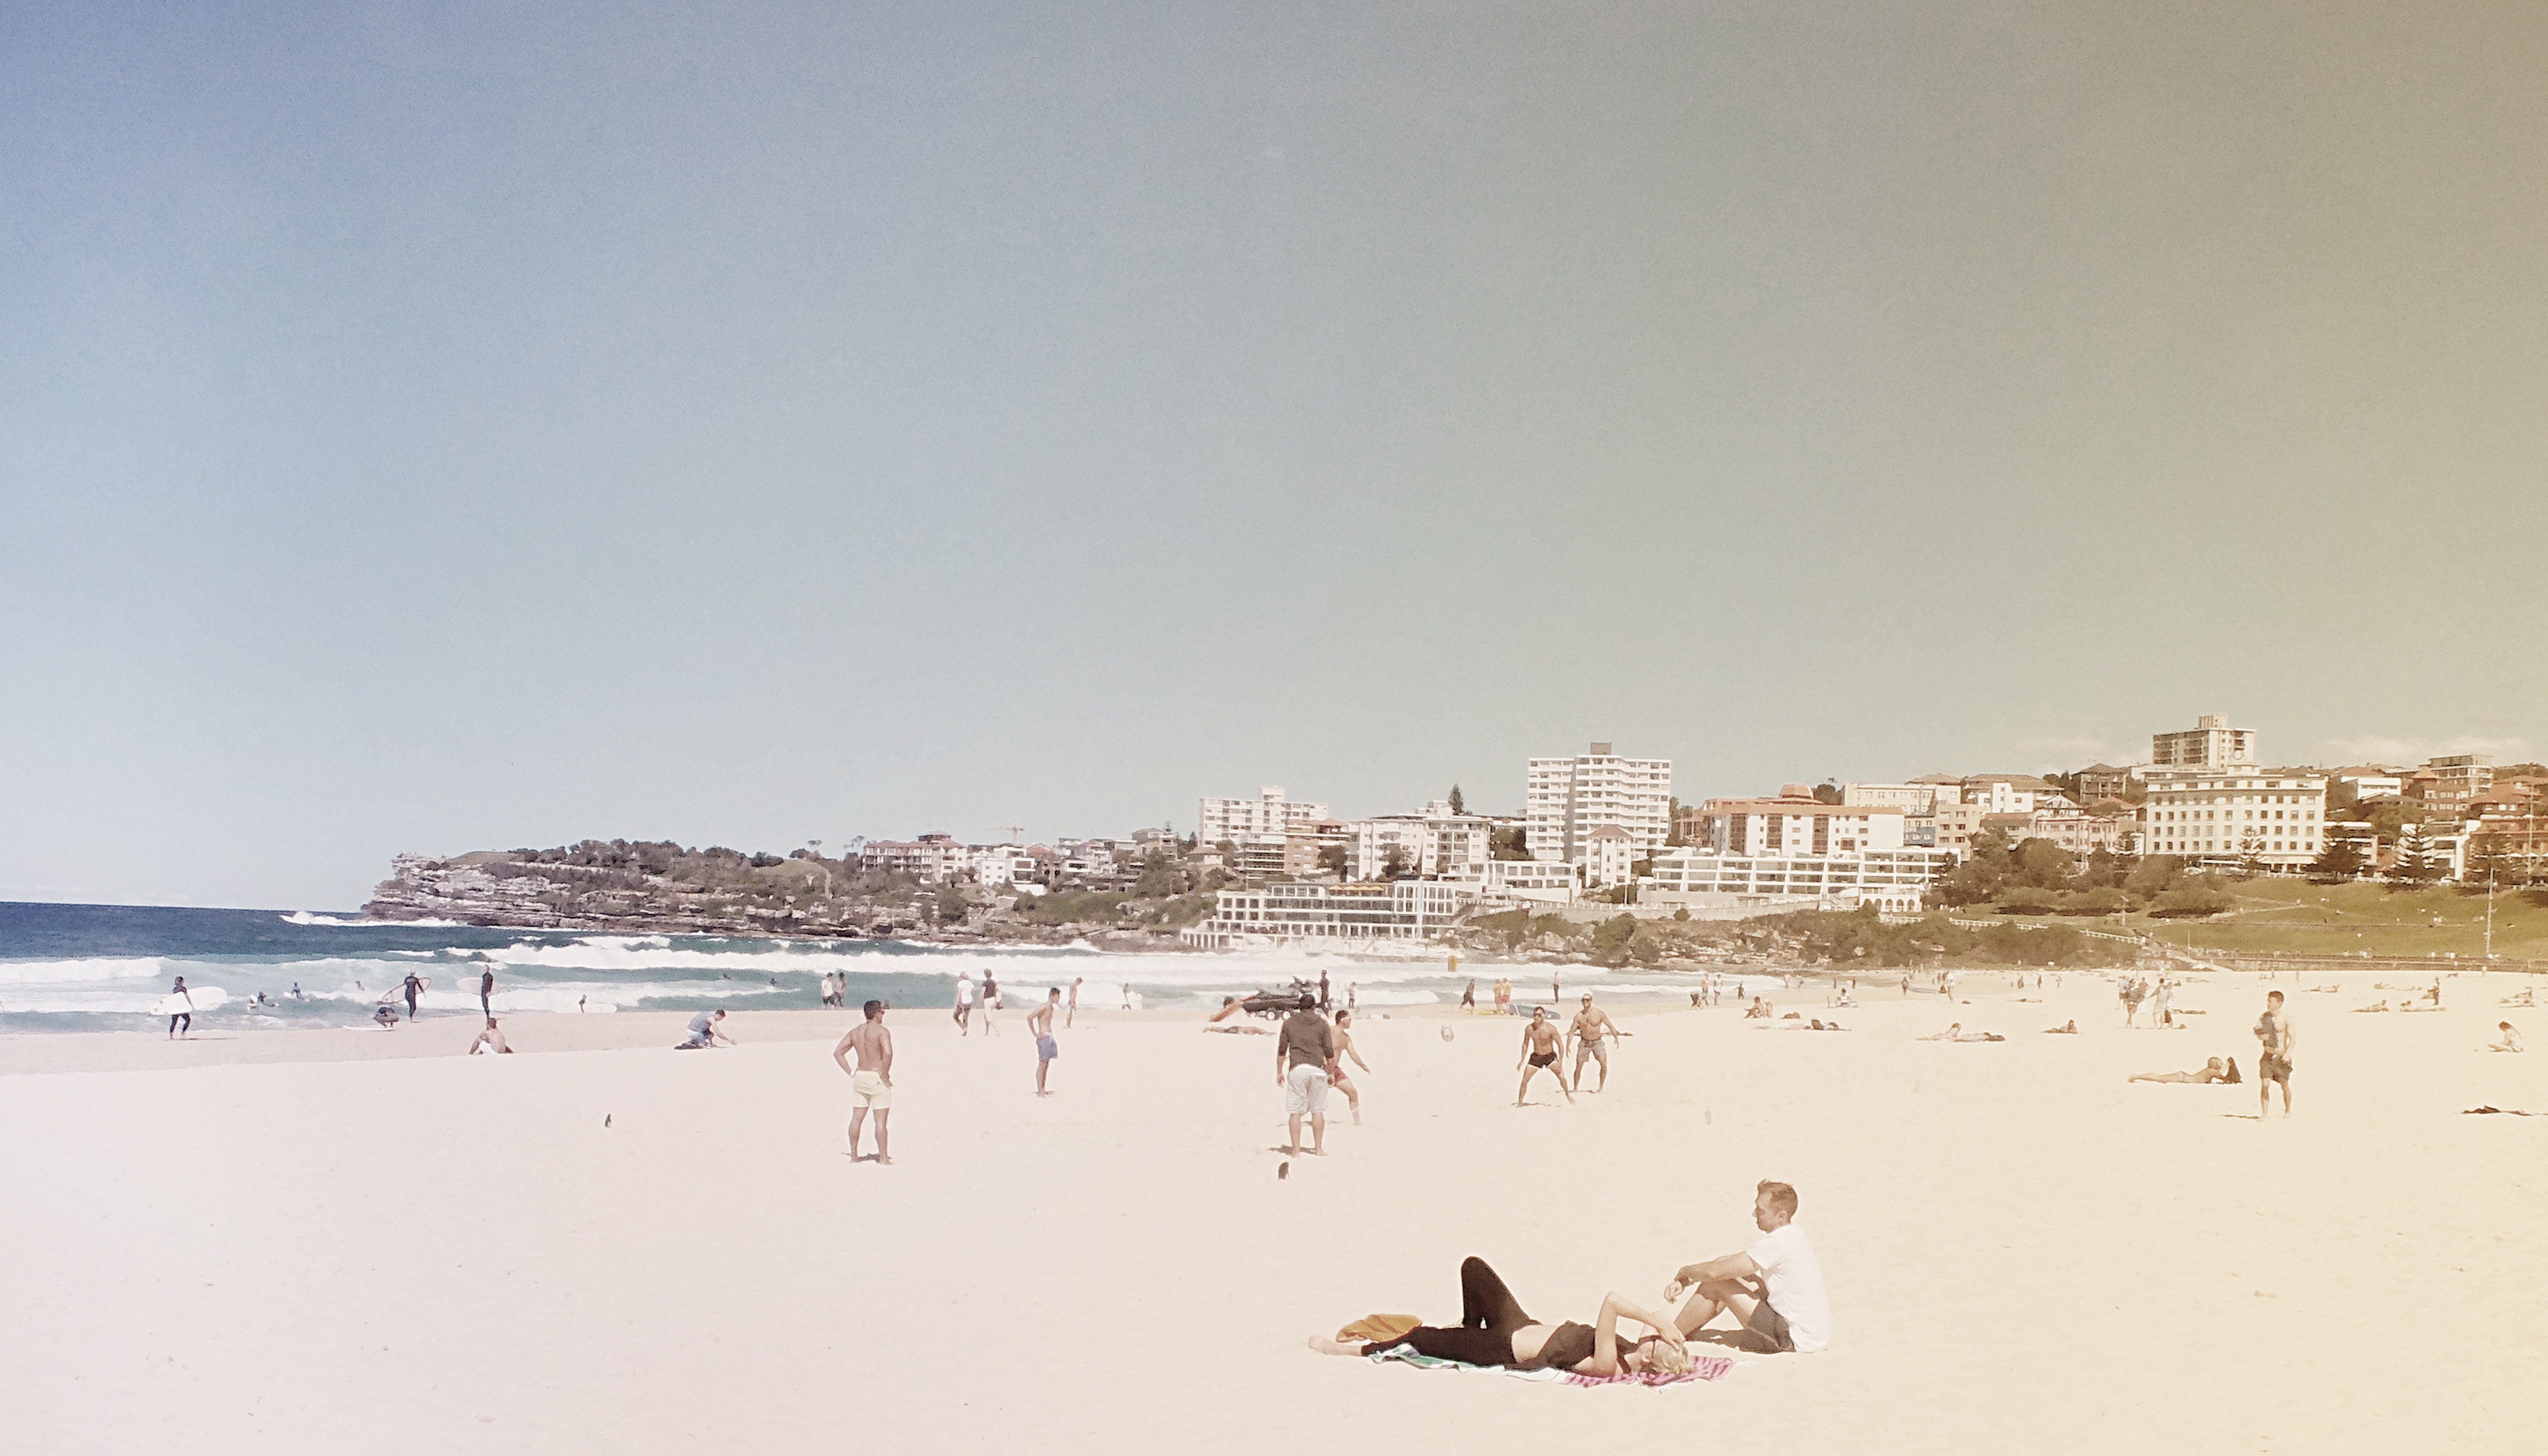
beach, sea, sand, snow, winter, shore, weather, season, body of water